Opelika High School

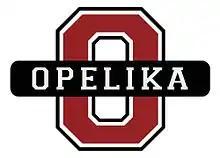
The Official Opelika City Schools Logo

Opelika competes in class 7A of the AHSAA. Its primary athletic rival is the Auburn High School Tigers. The mascot is the bulldog. More specifically, there are 2 bulldogs called "Ope" and "Lika" which represent Opelika High School. The school colors are red and black. The school fields 12 varsity sports teams: